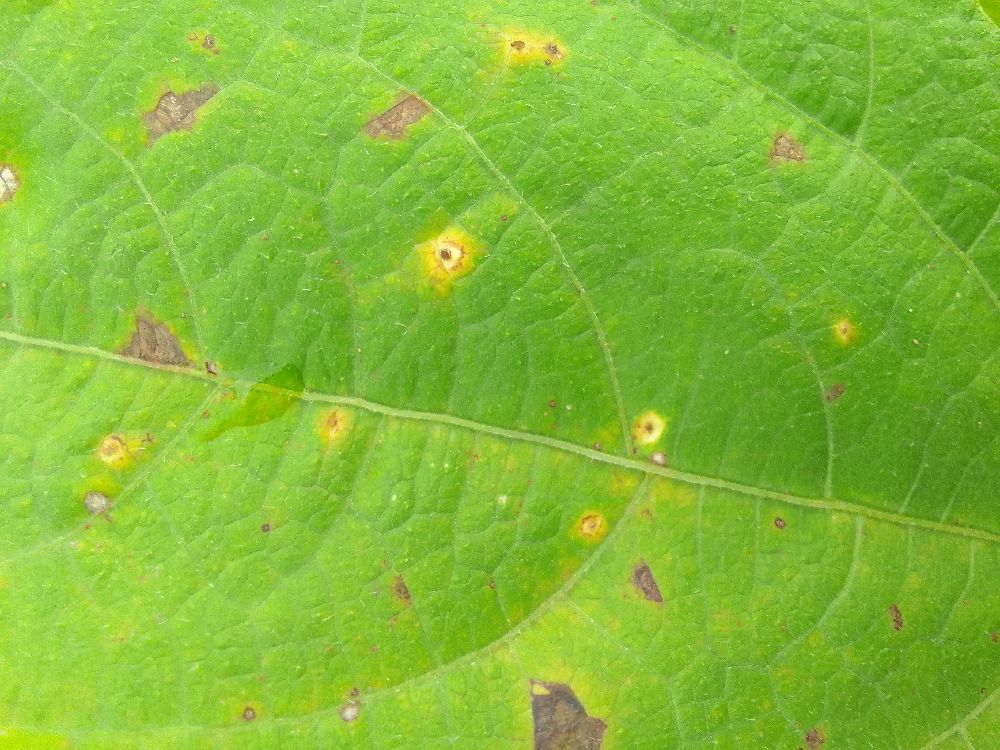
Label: rust